Berners Street hoax

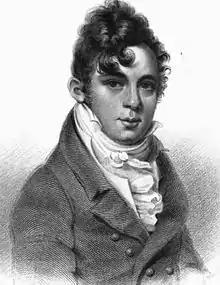
Theodore Hook, perpetrator of the hoax,

Theodore Hook was a writer of comic operas and farces for the stage and the author of several novels. He had a mischievous side to his nature and was known as a prankster and hoaxer. The historian Judith Flanders observes that he was as well known for his practical jokes as he was for his writing. At the time of the Berners Street hoax he was 22 years old.